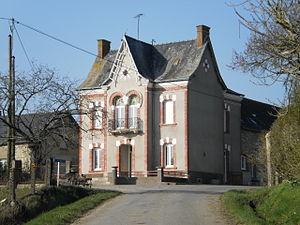
Noyal-sur-Brutz (Loire-Alantique, France) - maison de maître
Noyal-sur-Brutz est une commune de l'Ouest de la France, située dans le département de la Loire-Atlantique, en région Pays de la Loire.